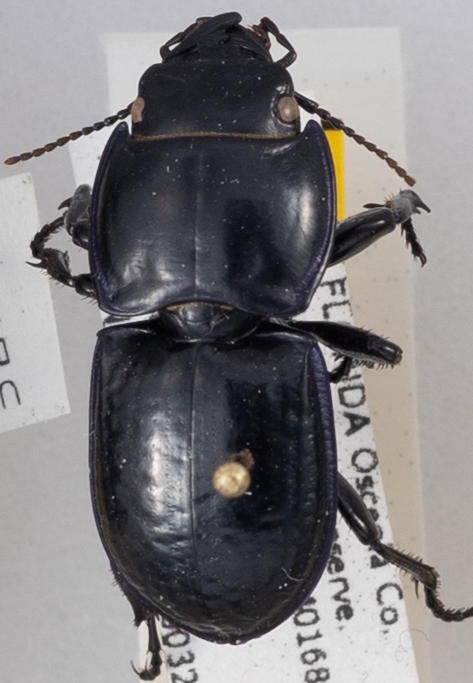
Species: Pasimachus sublaevis
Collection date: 2018-03-27
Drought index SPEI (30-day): -2.09
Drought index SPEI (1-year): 0.128
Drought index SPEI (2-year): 0.004